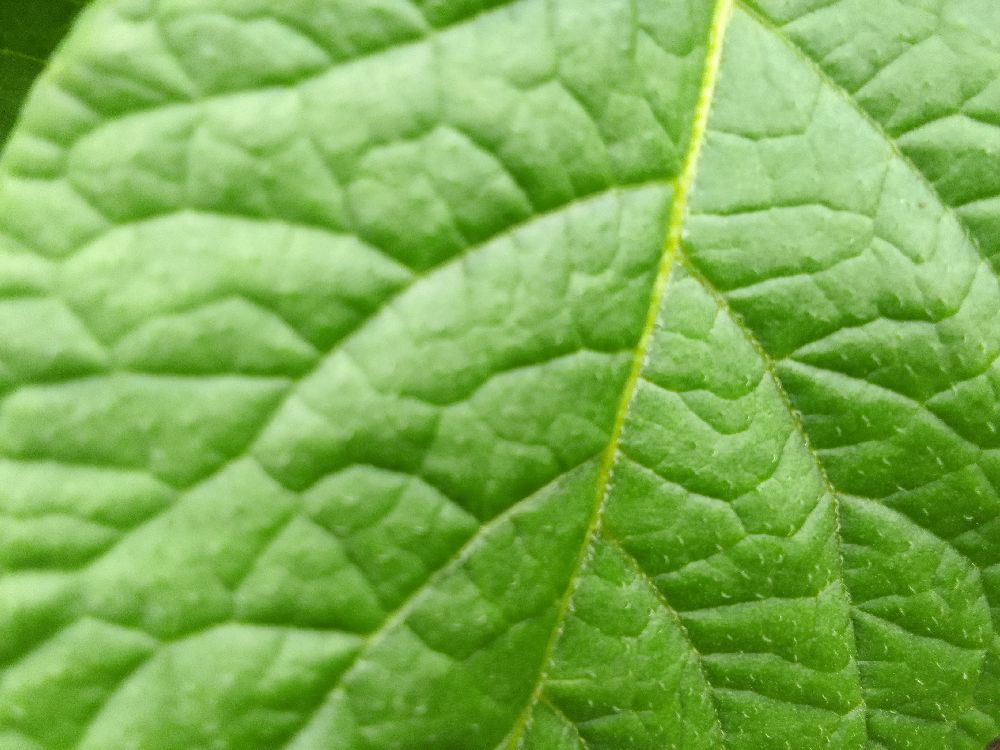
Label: Healthy